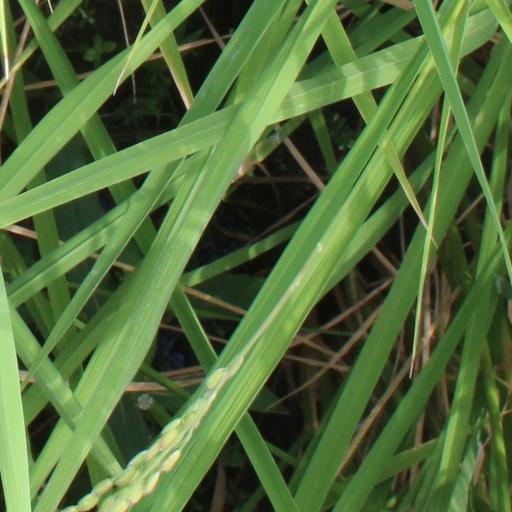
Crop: rice